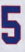
Number: 5